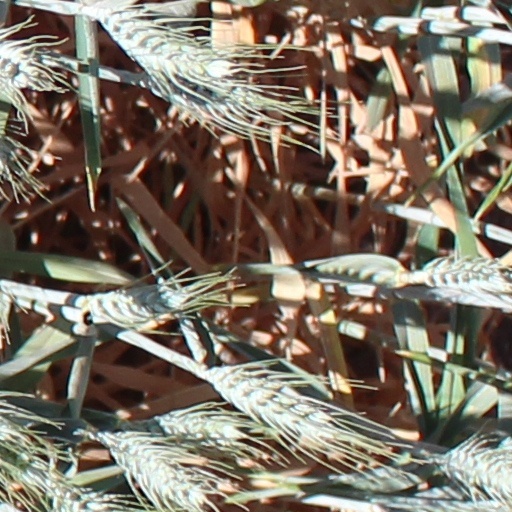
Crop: wheat